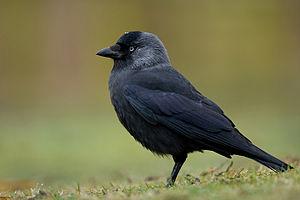
Coloeus est, selon les classifications, un genre à part entière ou un sous-genre du genre Corvus. Coloeus regroupe deux corvidés connus sous le nom de choucas.